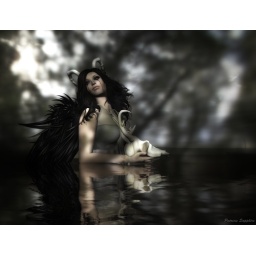
Keeping one's head above water - view on black